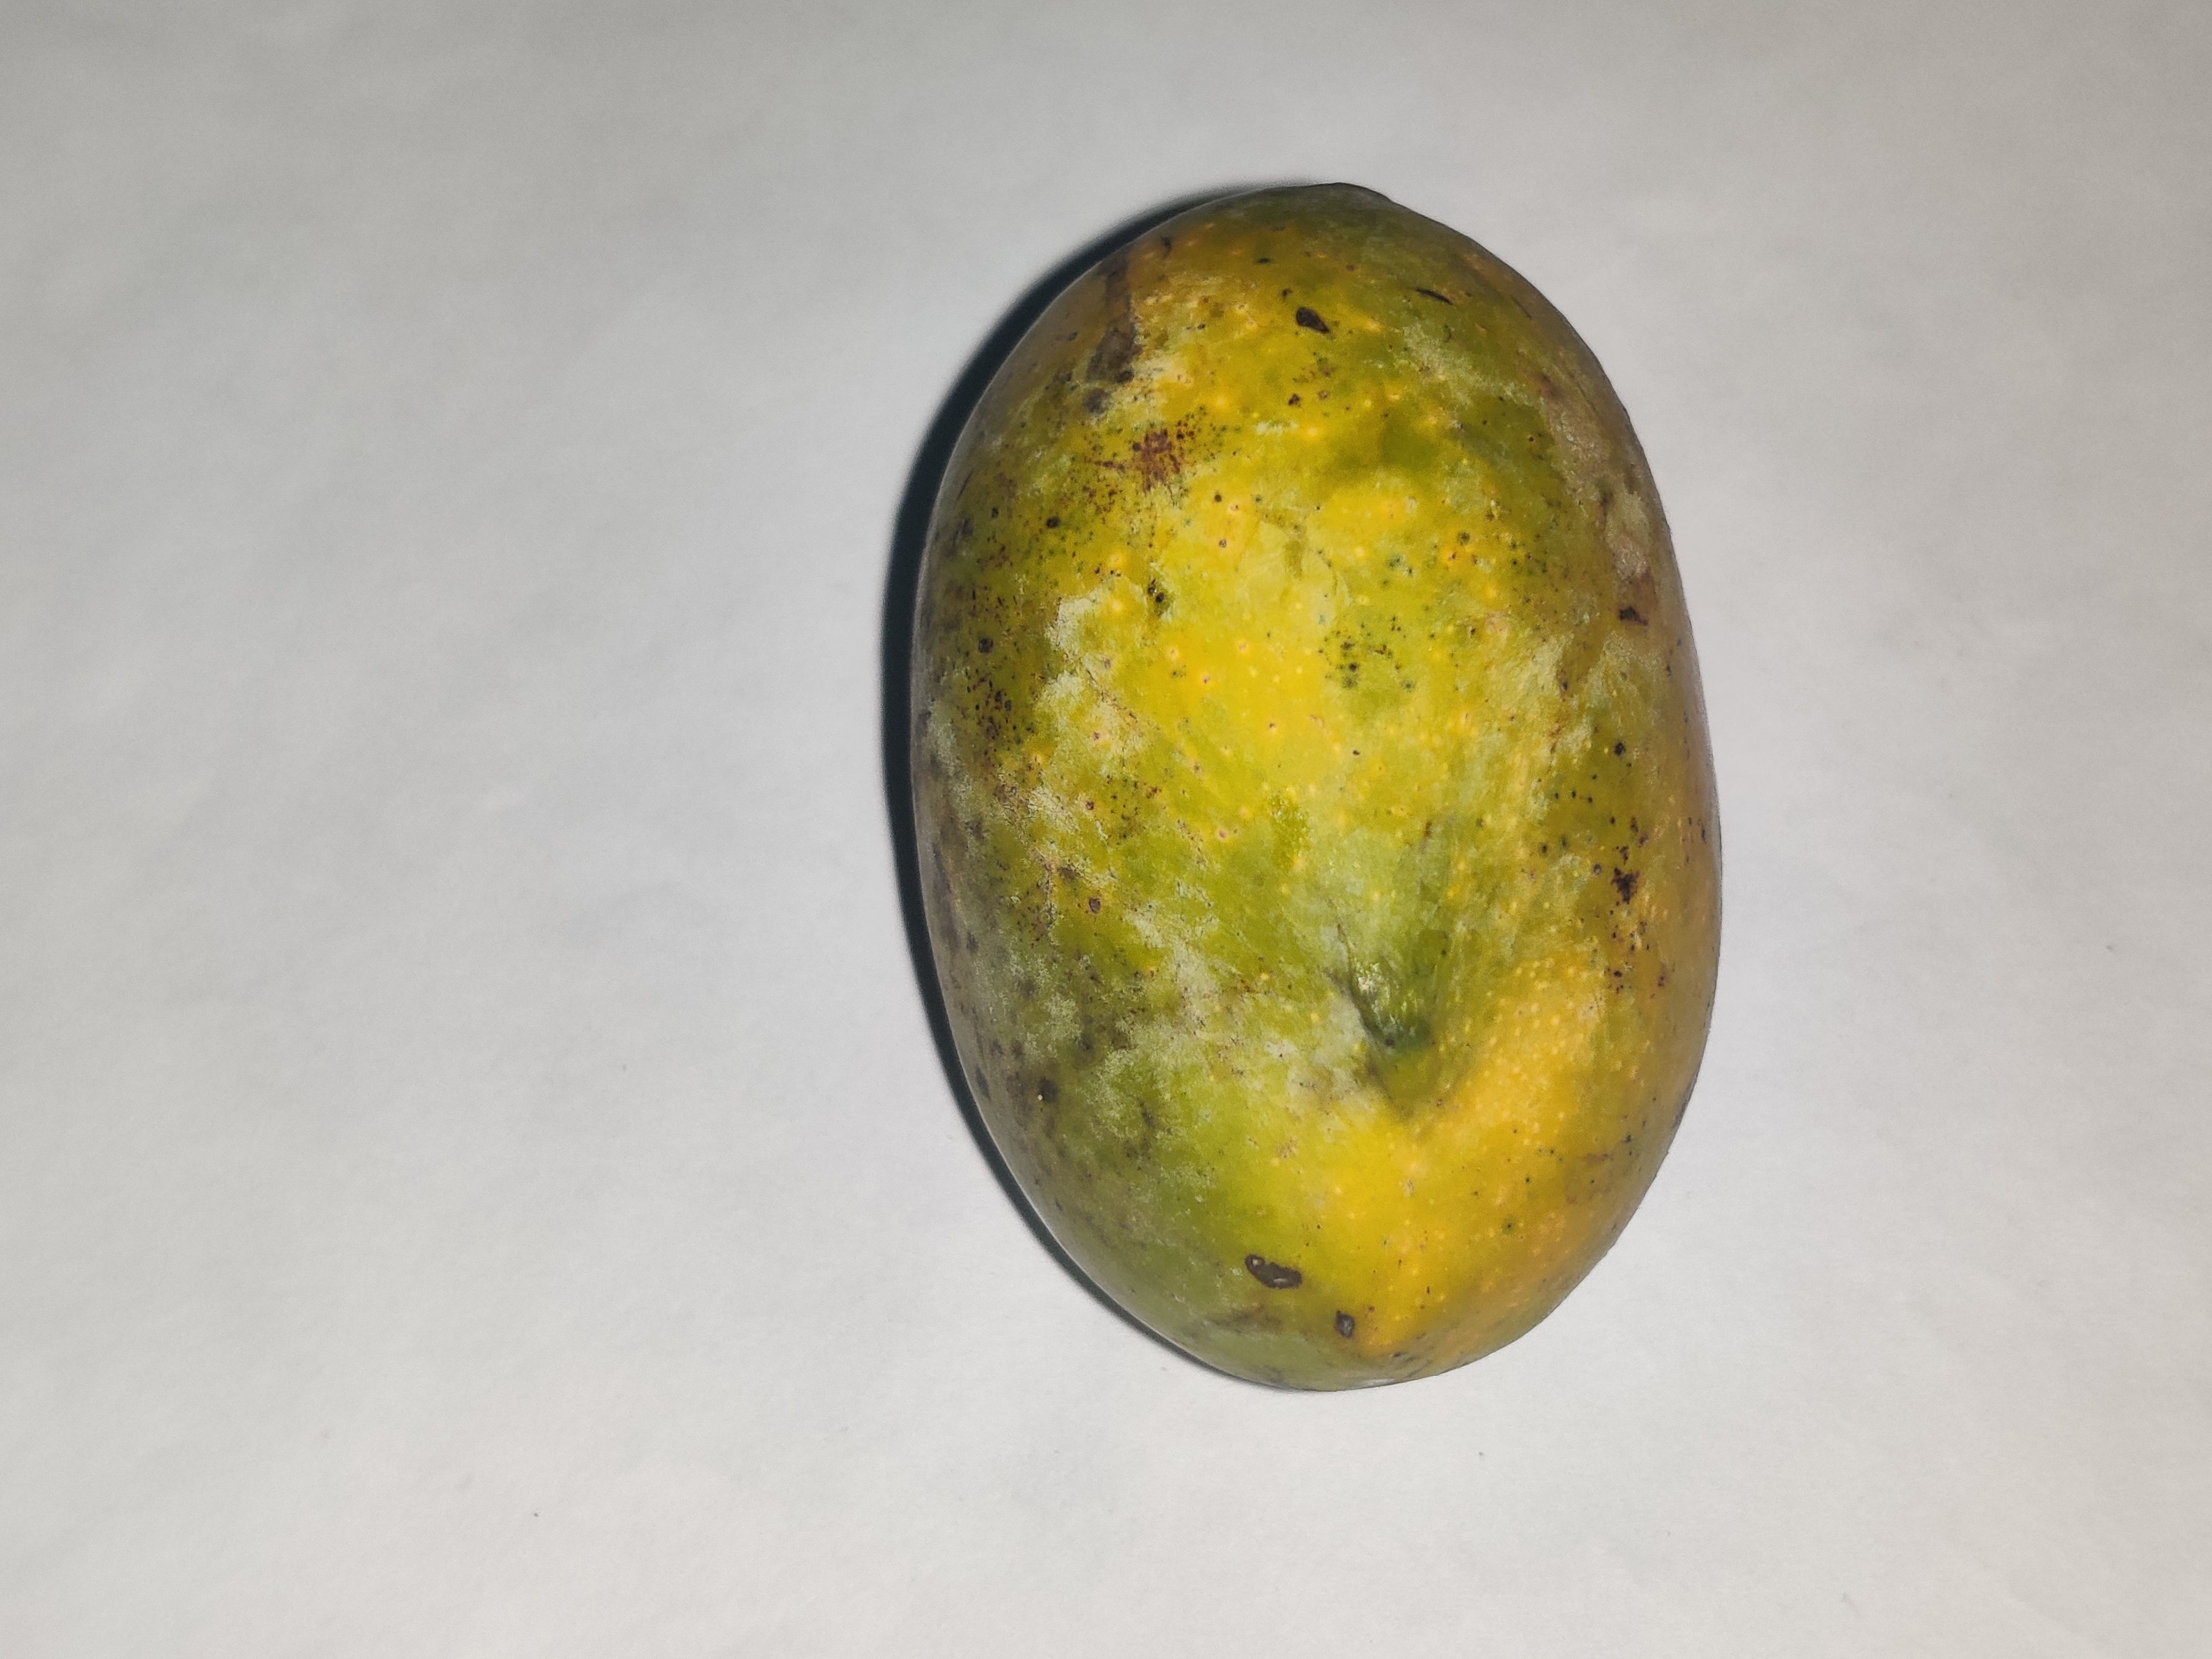
Fruit: mango
Grade: 3rd-grade